Sophie Amalie Moth

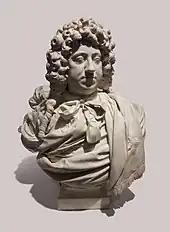
Marble bust of Christian V of Denmark by Christian Nerger, 1680s, National Museum in Warsaw

Sophie Amalie was born on 28 March 1654 as the daughter of Poul Moth (1601–1670), doctor of the royal court, and Ida Dorothea Bureneus (1624–1684).